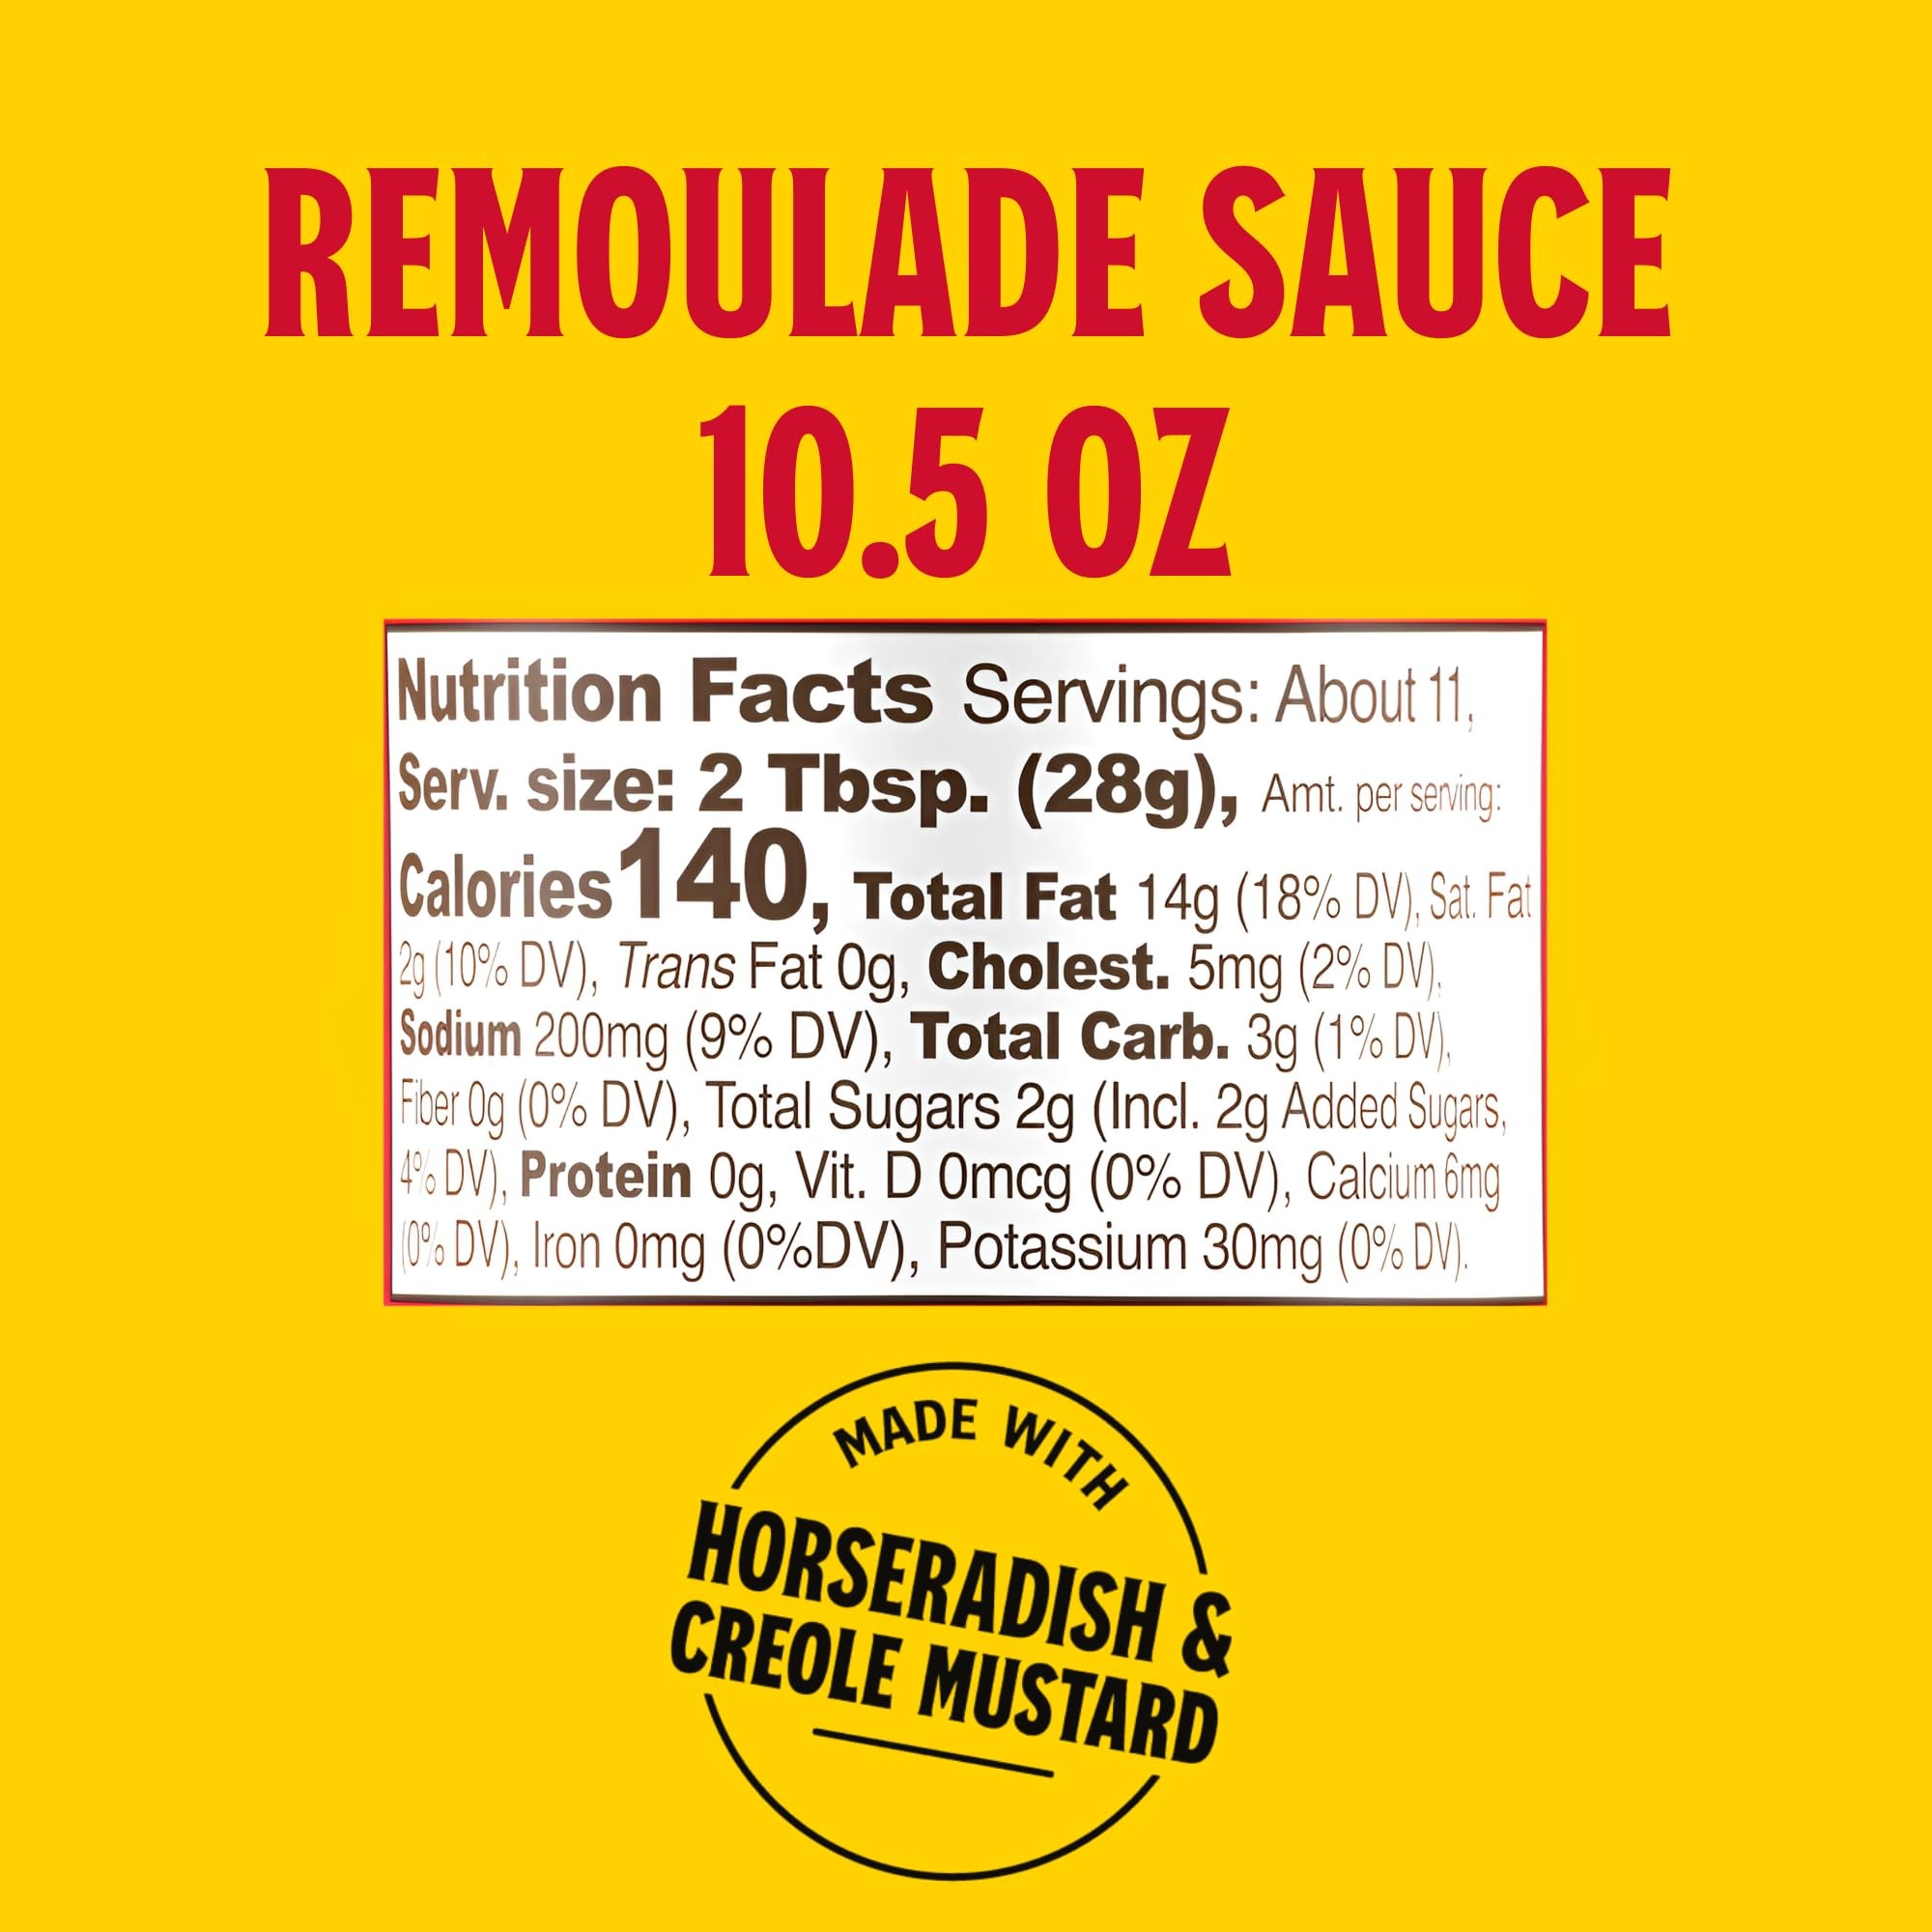
Item Name: Louisiana Fish Fry Remoulade Sauce, 10.5 Ounce (Pack of 2) - Exclusive Amazon Recipe Card Included - Authentic Southern Flavor
Bullet Point 1: Elevate your seafood and salads with Fish Fry Remoulade Sauce
Bullet Point 2: Creamy dressing with a perfect kick of horseradish and spices
Bullet Point 3: Ideal accompaniment for a variety of seafood and salad dishes
Bullet Point 4: Louisiana Fish Fry Remoulade Sauce - Perfect Kick for Seafood and Salads
Bullet Point 5: Versatile sauce adds depth and complexity to your meals
Bullet Point 6: Experience the authentic taste of Louisiana cuisine
Bullet Point 7: 10.50-ounce bottle provides plenty of sauce for your culinary creations
Bullet Point 8: Cajun-inspired sauce for an authentic taste experience
Bullet Point 9: No mayo? No problem! Use Remoulade Sauce as a delicious substitute
Product Description: Add a burst of flavor to your seafood and salads with the Louisiana Fish Fry Prod Sauce - Fish Fry Remoulade. This 10.50-ounce bottle contains a special blend of horseradish and spices that lends a perfect kick to the creamy dressing, making it an ideal accompaniment for a variety of dishes. Experience the authentic taste of Louisiana cuisine with this versatile sauce. Whether you're enjoying a seafood feast or creating a refreshing salad, the Fish Fry Remoulade Sauce adds depth and complexity to your meals. Its creamy texture and bold flavors make it a delightful complement to shrimp, crab, oysters, and more. The combination of horseradish and spices in the Fish Fry Remoulade Sauce creates a harmonious balance of flavors that enhances the natural taste of your ingredients. Whether you're dipping, drizzling, or dressing, this sauce brings a touch of Louisiana flair to your culinary creations. From backyard gatherings to weeknight dinners, the Louisiana Fish Fry Prod Sauce - Fish Fry Remoulade is a versatile addition to your kitchen. Keep a bottle on hand to elevate your dishes and impress your family and guests with the vibrant and robust flavors that are characteristic of Louisiana cuisine. Order your 10.50-ounce bottle of Fish Fry Remoulade Sauce now and discover the perfect balance of creamy texture and spicy kick that will take your seafood and salads to the next level. Enjoy the convenience of adding an authentic taste of Louisiana to your meals with every drizzle and dip.
Value: 21.0
Unit: Ounce

Price: 19.99